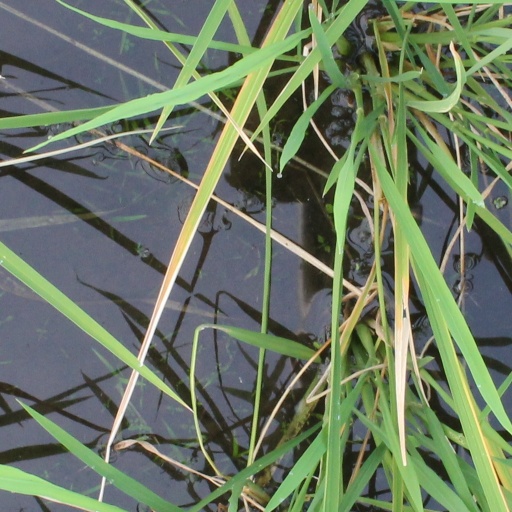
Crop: rice